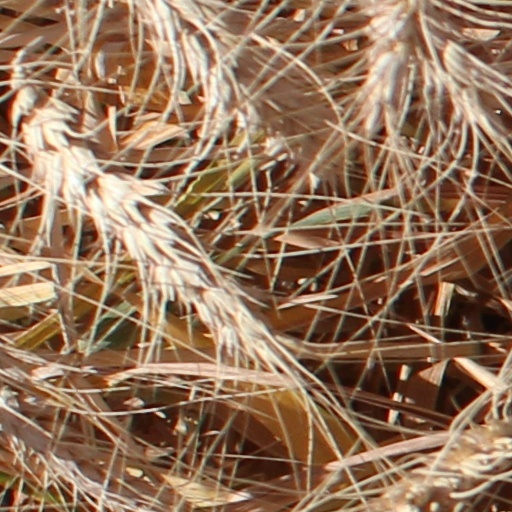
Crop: wheat